Love Will Tear Us Apart (1999 film)

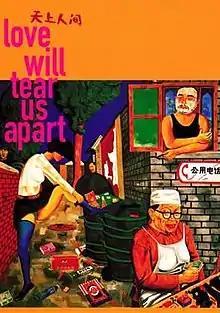
Film poster

Love Will Tear Us Apart is a 1999 Hong Kong drama film written and directed by Yu Lik-wai, produced by and starring Tony Leung Ka-fai. It was entered into the 1999 Cannes Film Festival.